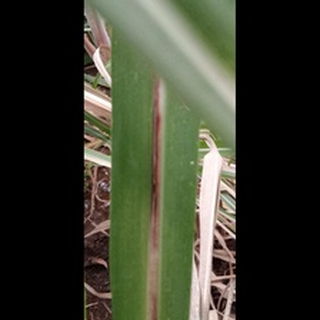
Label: sugarcane_red_rot